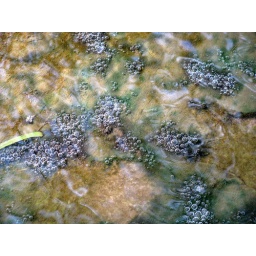
Bubbles and moss on flat rock creek bed in Franklin TN